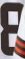
Number: 8